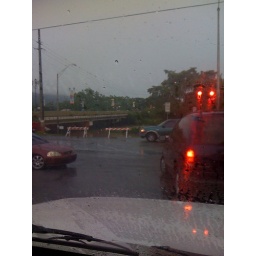
With all the rain, the old main road of Juncos that runs under the bridge is impassable since the river has overflown.